Carlisle Barracks

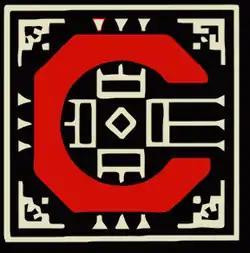
Carlisle Indian Industrial School logo

In 1879, the War Department transferred control of the post to the Department of the Interior. The US Congress had authorized the Bureau of Indian Affairs (BIA) to found the first off-reservation Indian boarding school for the education of Native American children. During and at the end of the Indian Wars, the US government sought a way to assimilate and integrate the children into European-American culture: teaching them English, trades, and Christianity.